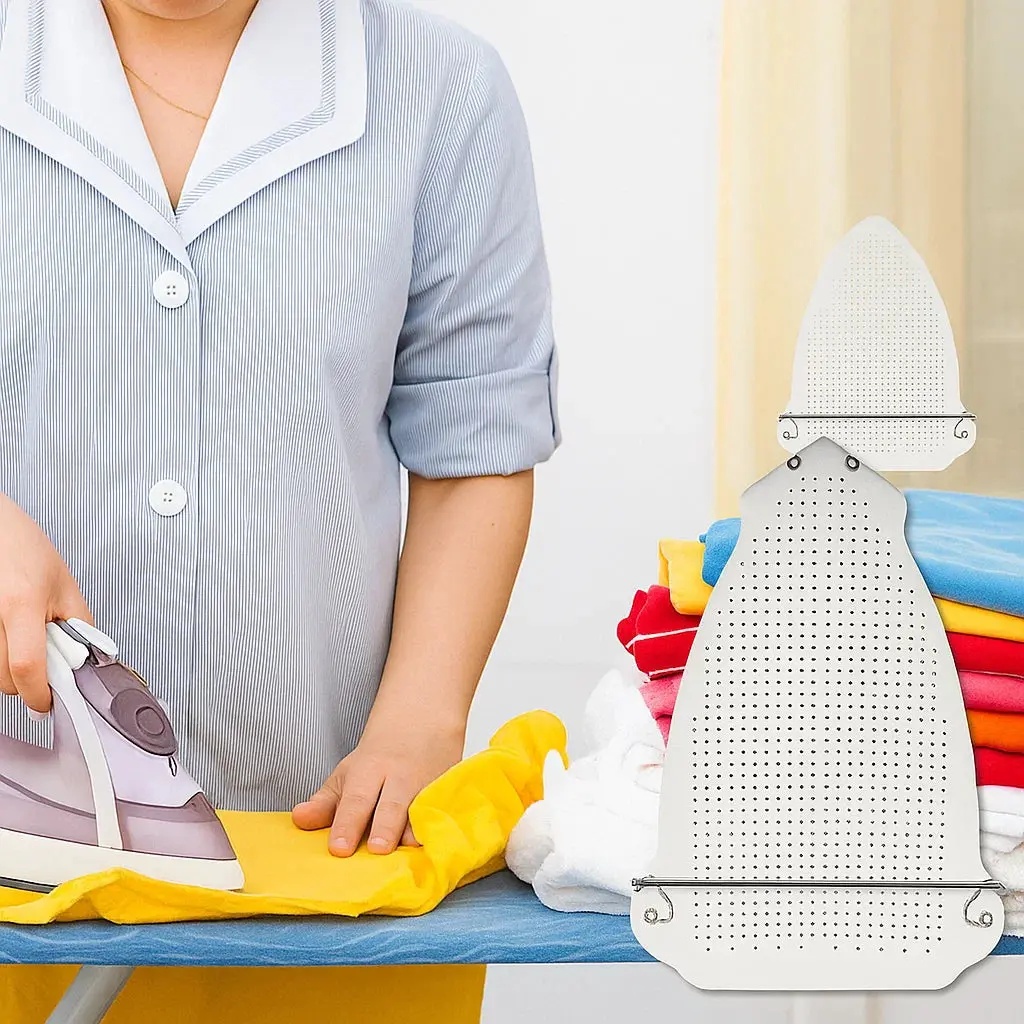
IronSafe™ | Schutz-Bügelbezug für empfindliche Stoffe – Verhindert Verbrennungen und Flecken
IronSafe™ – Schütze deine Lieblingskleidung beim Bügeln vor Glanzstellen, Hitzeschäden und Verfärbungen! Mach Schluss mit Brandflecken und glänzenden Stoffen – mit IronSafe™ , der praktischen Schutzabdeckung für dein Bügeleisen . Speziell entwickelt für empfindliche Materialien wie Seide, Leinen, Samt, Nylon oder Wolle , verhindert IronSafe™ unschöne Bügelspuren und verteilt die Hitze gleichmäßig. Die Montage ist kinderleicht , die Ergebnisse professionell – ein Muss für alle, die ihre Kleidung lieben und schützen wollen. Warum unsere Kund:innen IronSafe™ lieben: ✔️ Sicher bügeln – ohne Schäden: Dank doppellagigem Schutzmaterial verteilt IronSafe™ die Hitze sanft und verhindert Glanzstellen, Verbrennungen und Hitzeflecken – sogar auf den empfindlichsten Stoffen. ✔️ Passt einfach auf fast jedes Bügeleisen: Die universelle Passform lässt sich schnell und sicher auf Standard- und Dampfbügeleisen aufsetzen – und sitzt stabil während des Gebrauchs. ✔️ Schonend & effizient zugleich: Die intelligente Dampflochung sorgt für einen gleichmäßigen Dampfaustritt, sodass du weiterhin mit Power bügelst, aber ohne Risiko für deine Kleidung . Spezifikationen: Produktname : IronSafe™ – Bügeleisenschutzabdeckung Material : Robuster, hitzebeständiger Schutzkunststoff Abmessungen : ca. 23 x 15,5 cm Kompatibilität : Universelle Größe, passend für die meisten Haushalts- und Dampfbügeleisen Anwendung : Optimal für empfindliche Materialien wie Seide, Leinen, Samt, Nylon und Wolle Reinigung : Abwischbar, hitzebeständig, langlebig Was ist im Paket enthalten? 1x IronSafe™ Schutzabdeckung für Bügeleisen
Brand: Luxday
Category: Home & Garden > Household Appliance Accessories > Laundry Appliance Accessories > Iron Accessories